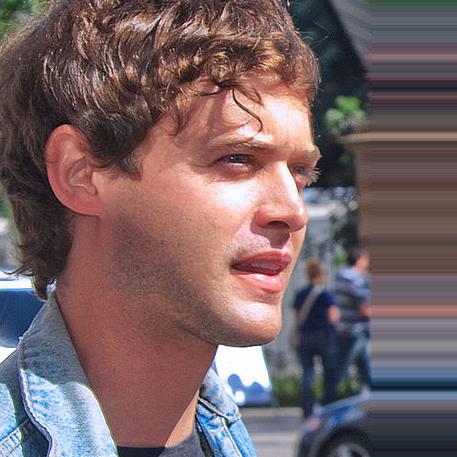
Age: 30